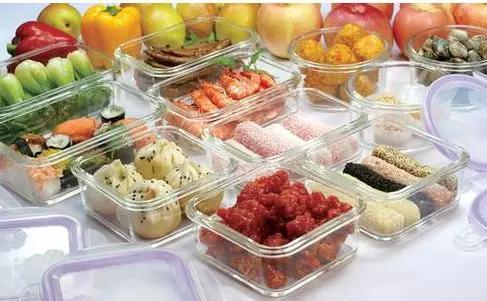
Label: trash